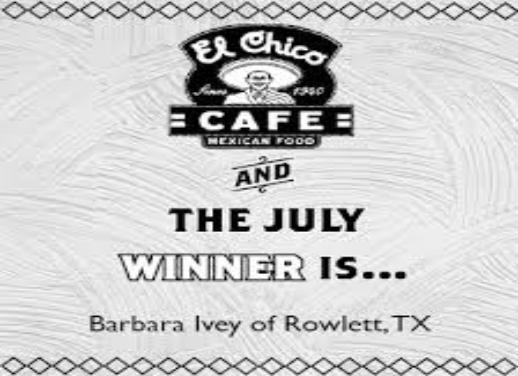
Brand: El Chico
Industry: Food